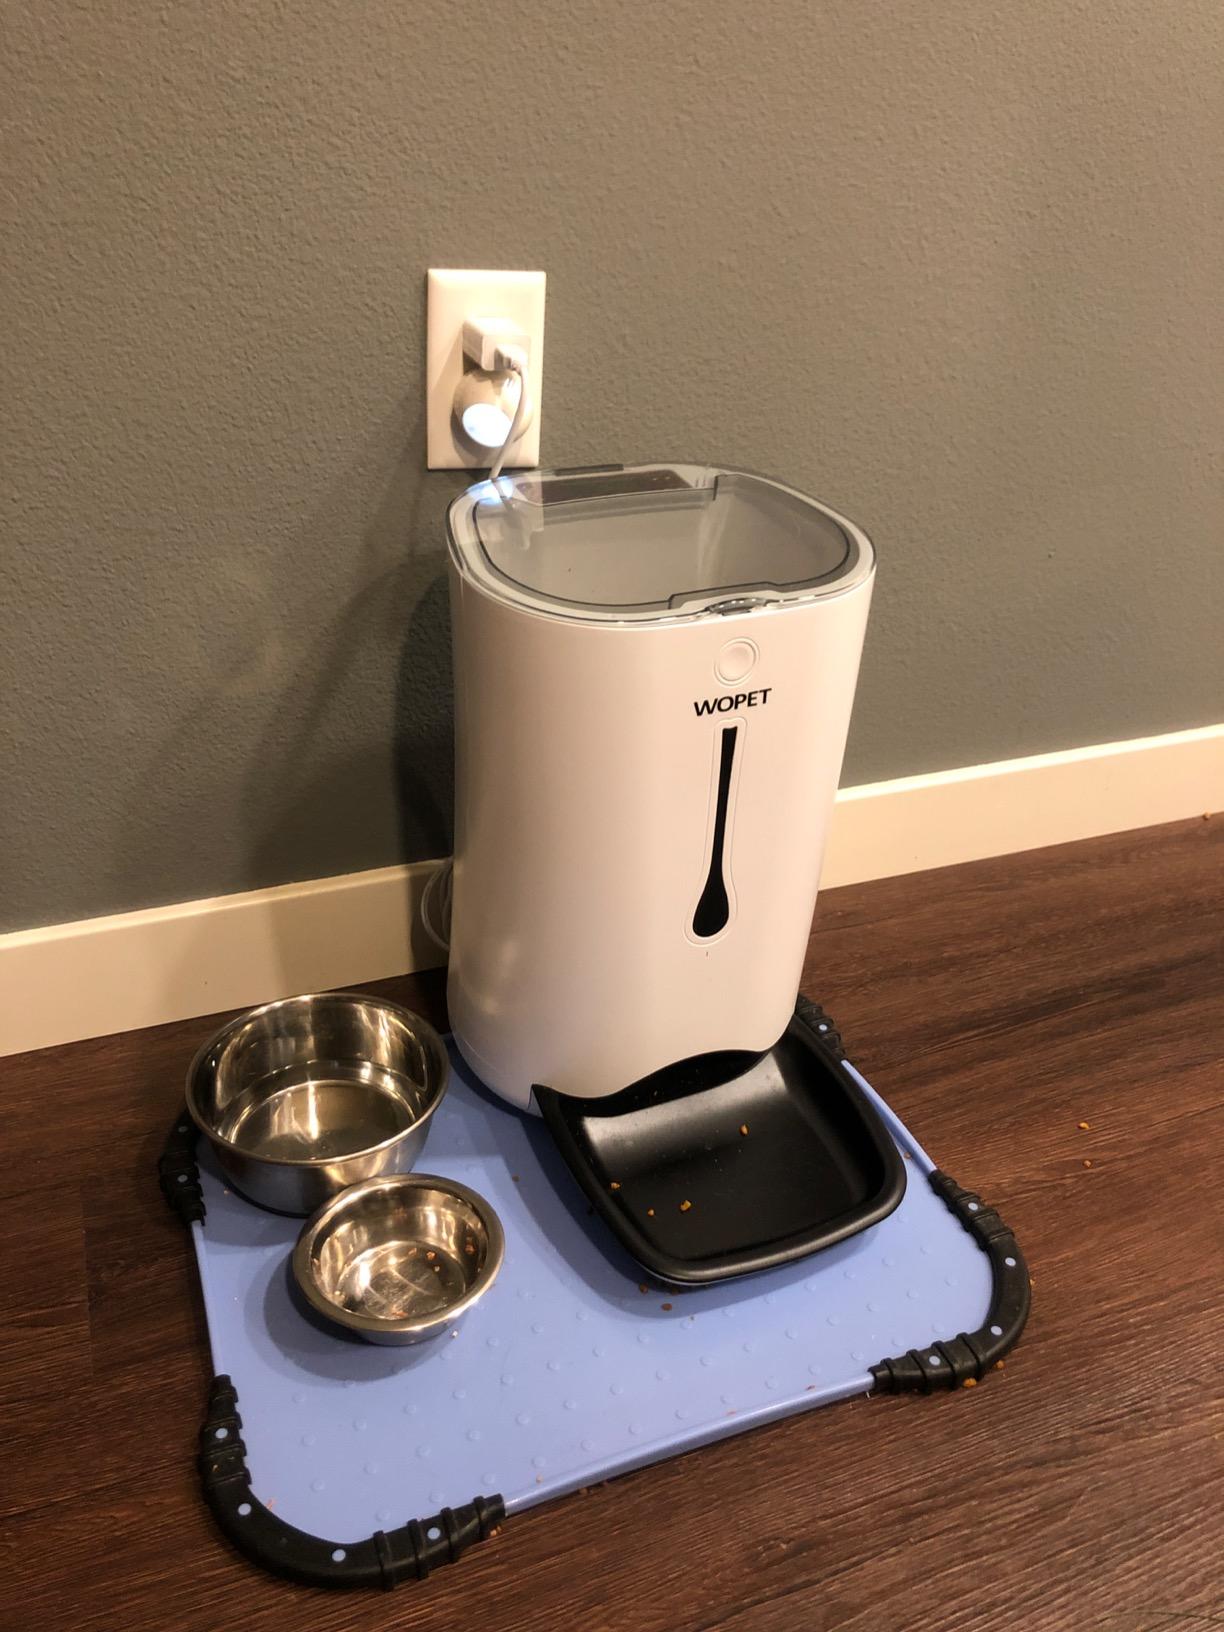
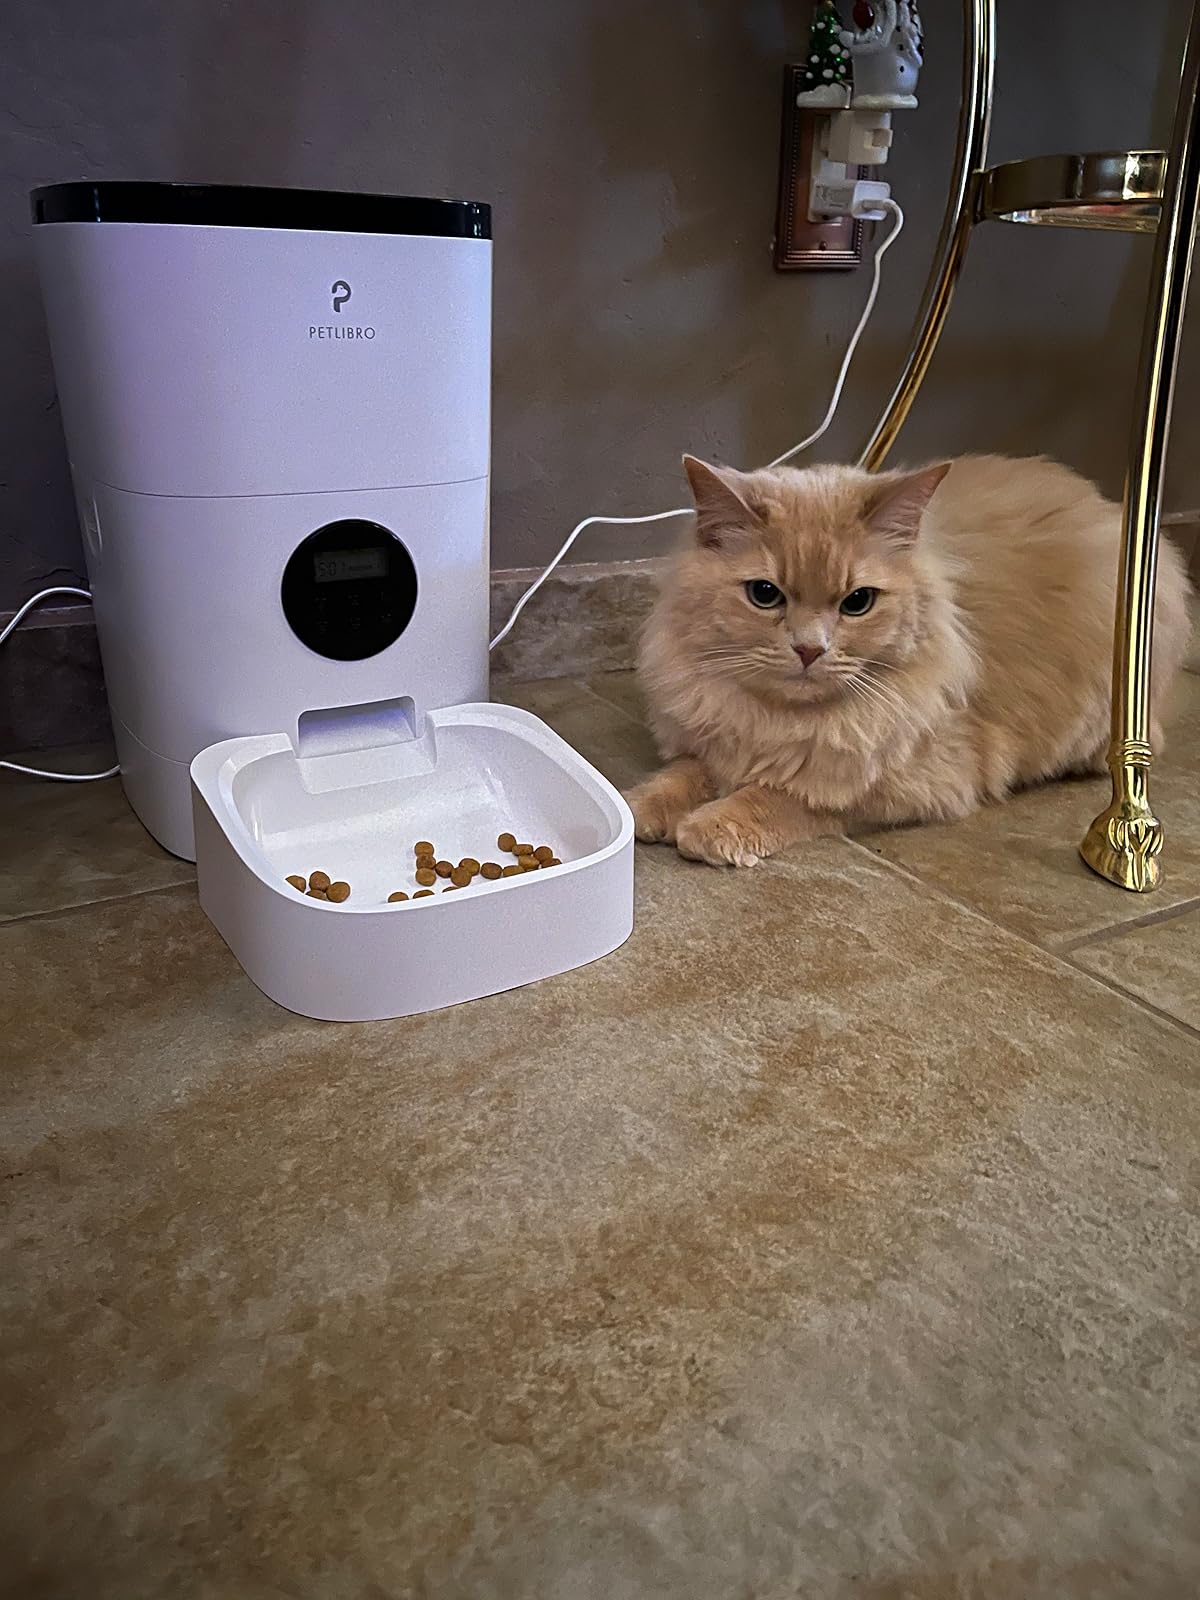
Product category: items_feeder
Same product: no